Salome Alt

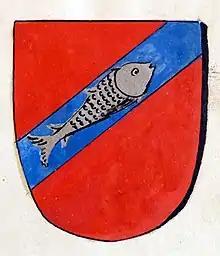
the coat of arms of Alt von Altenau

In 1600 Raitenau vested Salome with the noble title "von Altenau". Her old family home changed hands; Johann Stainhauser wrote that in 1605, on 18 August, Friedrich Rechlinger, married to Maria Alt, a second cousin of Salome, bought her old parental house in Sigmund-Haffner Alley and added it to his buildings (he also demolished the old mint in the Kirchengassen, replacing it with a large building extending to the church itself).